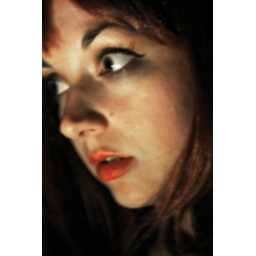
taken with tungsten lighting- which I tryed to minimize in ps by removing red and yellow